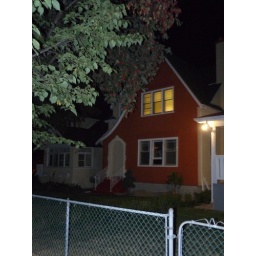
The light upstairs in this red house stands out at night.